Juan José Castelli

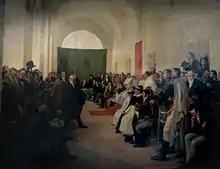
The open cabildo of 22 May 1810

The open cabildo was held on 22 May 1810; it was debated whether the viceroy should continue in office, and if not, who should replace him. The first opinion was from Bishop Benito Lue y Riega, who held that Cisneros should continue and that, if all of Spain was conquered by France, peninsulars were meant to rule in the Americas. Castelli made a counter-argument, based on the doctrine of the retroversion of the sovereignty of the people that he had already employed in the defense of Paroissien. He insisted that in the absence of a legitimate authority, sovereignty should be returned to the people; they should govern themselves. The idea of dismissing the viceroy ultimately prevailed, but as Buenos Aires had no authority to decide unilaterally the new form of government, they would elect a provisional government. A congress of deputies called from all other cities would take the final decision. However, there were disputes over who should exercise the provisional government: some argued that the Cabildo should do so, and others that it should be a Junta. Castelli bowed to Saavedra's proposal to form a Junta, but with the proviso that the procurator of the Cabildo, Julián de Leiva, had a decisive vote in the appointment. By adding this proviso, Castelli sought to add the former supporters of Martín de Álzaga, such as Mariano Moreno, Domingo Matheu, and Leiva himself.